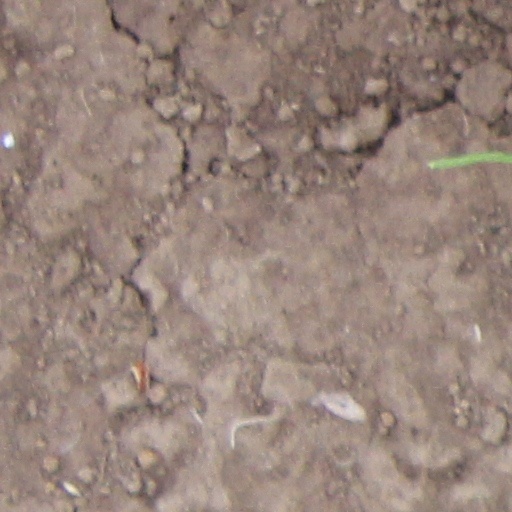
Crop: wheat